Cocoa production in Ghana

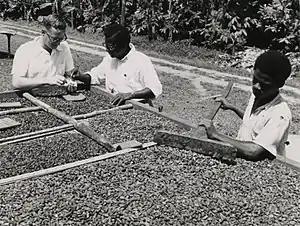
Harvest processing of cocoa beans in Ghana in the 20th century

Ghana is the second-largest exporter of cocoa beans in the world, after Côte d'Ivoire, which accounts for about one-third of the global supply. Ghana's cocoa cultivation, however, is noted within the developing world to be one of the most modelled commodities and valuables. The main factors that lead to Ghana being the second world Cocoa producer are government-owned support measures such as the COCOBOD.